Alexander Spengler

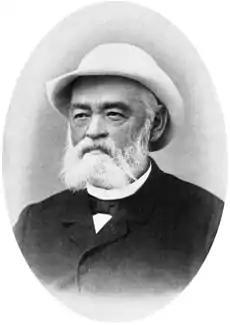

Spengler was born in Mannheim, the eldest son of Johann Philipp Spengler, a teacher at a local school. Starting in the autumn of 1846, he studied five terms of law at the University of Heidelberg. Spengler had taken part in the Baden Revolution of 1848/1849 and after the suppression of the revolution, he was expatriated for desertion from the Grand Duchy of Baden in 1850. He fled to Zurich, where he studied medicine. In 1853 he passed the medical exams, the stateless refugee got a job in Davos as a county doctor, which was remote at the time. His observation that pulmonary tuberculosis did not occur in Davos and that sick people returning home improved, marked the beginning of the development of the modern high-altitude health resort of Davos. He campaigned against the general belief that a Mediterranean climate was good for phthisis (the old name for tuberculosis) and began to conduct meteorological studies. Spengler's treatment largely involved letting the climate work and supplemented this with a diet that included milk and moderate amounts of wine (particularly red Veltliner). He supported the application of marmot fat by rubbing on the skin of the thorax. He also recommended cold showers and a reduction of body temperature. He used morphine to reduce coughing in advanced patients.